Phantom Brickworks

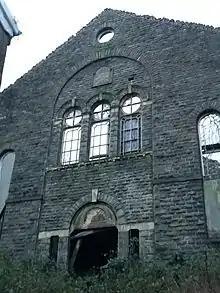
"Capel Bethania" is named after a chapel demolished in 1991 "(pictured in 2014)".

The pieces on "Phantom Brickworks" gave Wilkinson "a mental portal into" real and imagined settings. He made the LP based on the concept that "places can be haunted by meaning," reasoning, "human beings are highly sensitive to the atmospheres of places, which can be enhanced or dramatically altered when you learn about the context of their history." The songs are very similar to electronic voice phenomena recordings in their attempt to record sounds of ghostly activity. Most of the song titles are references to parts of the United Kingdom, such as the track named after Capel Celyn, a community in Gwynedd, Wales that was intentionally flooded to create a reservoir in 1965, and "Capel Bethania," a song named after a chapel demolished in 1991.